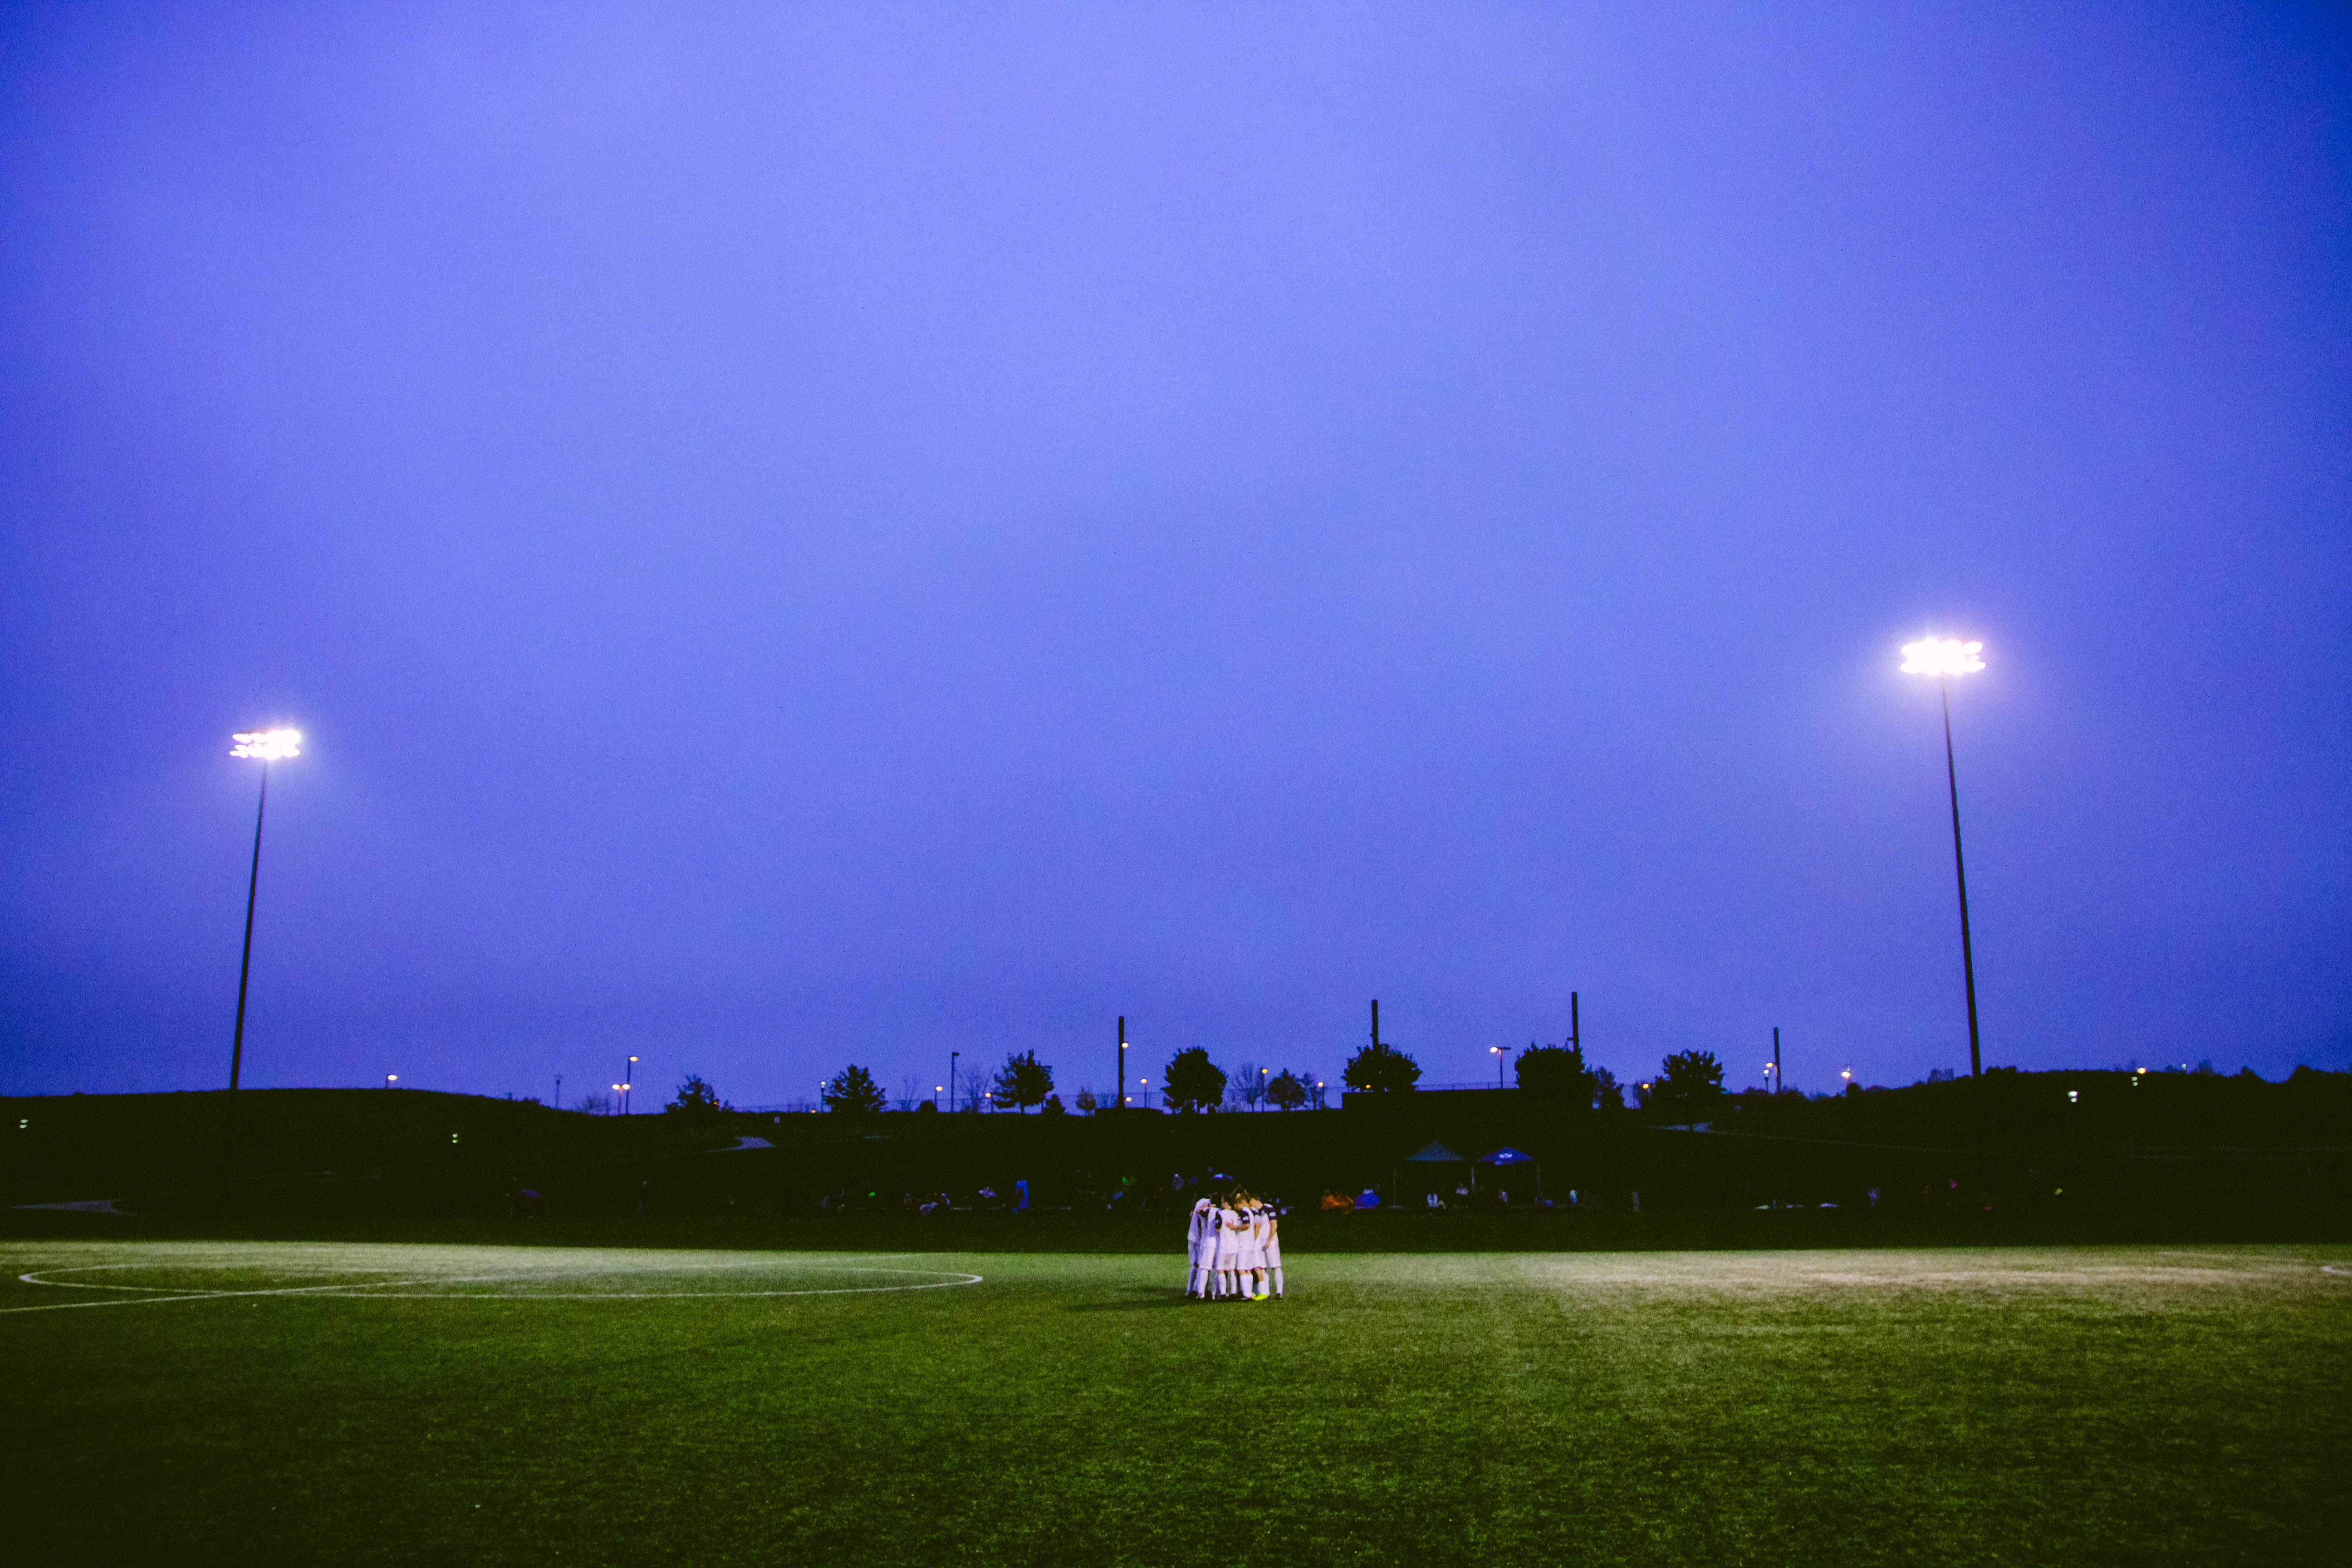
horizon, person, light, cloud, sky, sport, field, night, sunlight, dawn, atmosphere, dusk, soccer, lightning, thunder, team, atmosphere of earth